Wheel construction

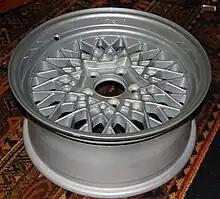
An aluminum wheel design

Wheel construction refers to the making of wheels. Construction of wire-spoked wheels is generally termed as wheelbuilding, so wheel construction refers to construction of non-wire wheels, e.g. wheels of cars and other heavier vehicles. Wheels are constructed in a wide variety of designs using different materials, but in the early 21st century, aluminum and steel are most often used, with steel-made wheels being heavier and more durable than aluminum wheels. The performance of a wheel depends on the alloy and technique used to construct it. A wheel is usually made up of a rim, which connects with the tire, and a central disc, also known as the disc or spider, which connects the wheel to the vehicle. Wheels are usually of two types: semi-drop center (SDC), used in trucks, and drop center (DC), used in other vehicles.